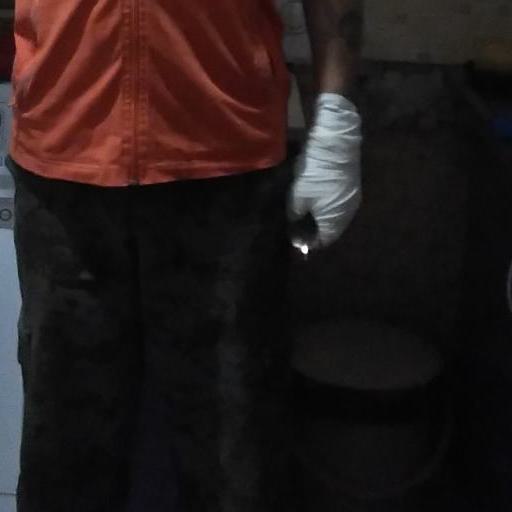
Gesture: no_gesture